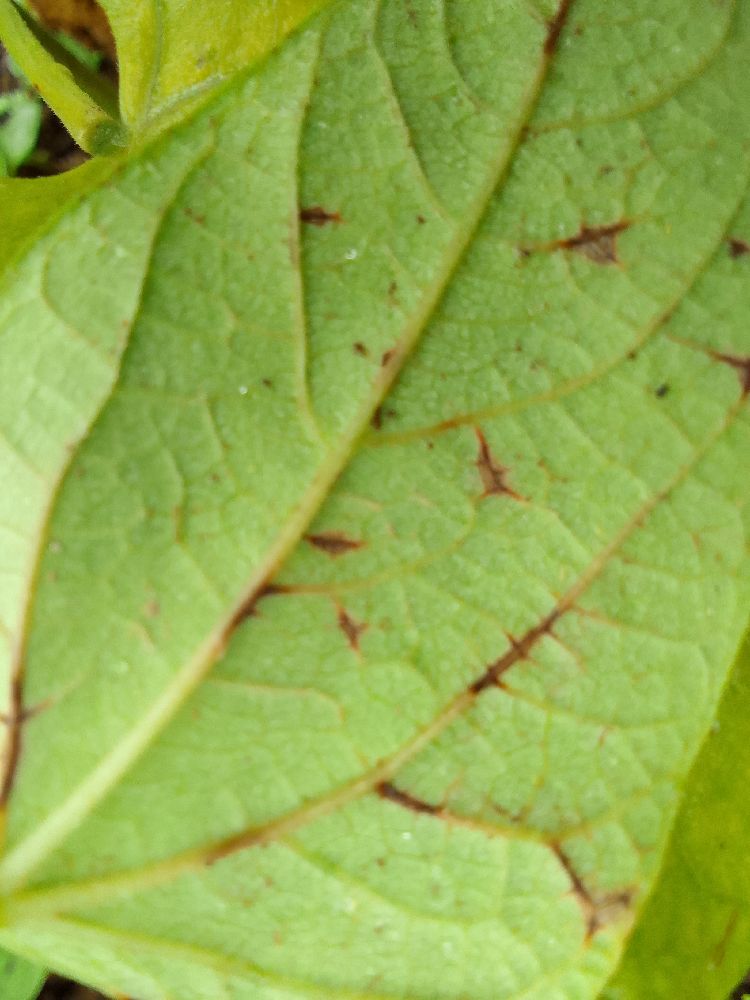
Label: anthracnose